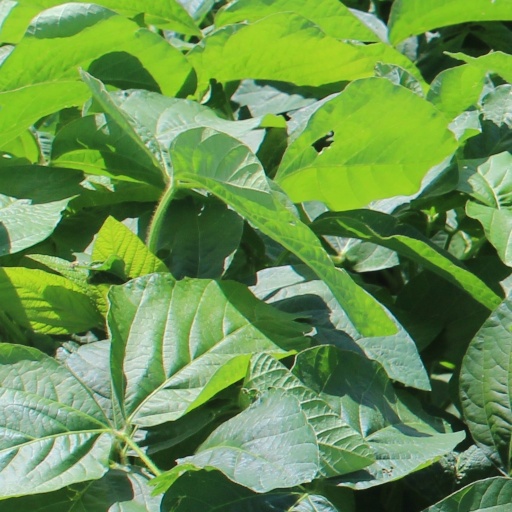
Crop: soybean